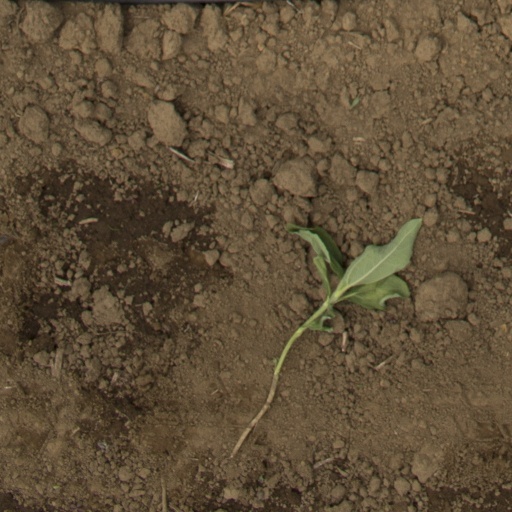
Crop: Jerusalem artichoke